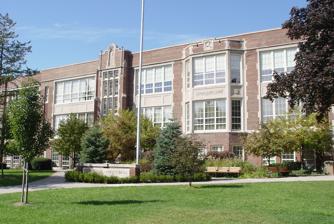
Building: Defer Elementary School
Country: United States of America
Year built: 1924
United States historic place Defer Elementary School U.S. National Register of Historic Places Michigan State Historic Site Location 15425 Kercheval, Grosse Pointe Park, Michigan Coordinates 42°22′59″N 82°56′14″W / 42.3831°N 82.9372°W / 42.3831; -82.9372 Built 1924 Architect George J. Haas Architectural style Tudor Revival NRHP reference No. 01000458 Significant dates Added to NRHP May 02, 2001 Designated MSHS August 29, 1996 Defer Elementary School is a school building located at 15425 Kercheval in Grosse Pointe Park, Michigan in Metro Detroit . It was designated a Michigan State Historic Site in 1996 and listed on the National Register of Historic Places in 2001. A part of the Grosse Pointe Public School System , it serves much of Grosse Pointe Park. History In the first two decades of the 20th century, the once predominantly rural Grosse Pointe area transformed into a residential suburb of Detroit. In 1921, in response to the influx of families, five school districts in what is now the Grosse Pointe area were consolidated into Rural Agricultural District No. 1 (later renamed the Grosse Pointe Public School District). The first building constructed after consolidation was Defer Elementary School, built on the site of a rhubarb patch owned by Ludwig Meininger. Defer was designed by architect George J. Haas and completed in 1924.  The school was named for George Defer, who was at the time the president of Grosse Pointe Park . At the time of construction, the surrounding neighborhoods were quickly growing, and by 1927 the school was overcrowded.  An addition to the school was constructed in 1928. Description Defer Elementary School is a three-story rectangular building built in the Tudor Revival style. This revival style was popular in Detroit and across the country in the years following World War I , and is symbolic of the prosperity of the era. The exterior is of brick with limestone detailing surrounding doors and windows. The doors are wood panelled with Gothic arches .  The interior is decorated with Pewabic tile ; in particular the kindergarten room contains a Pewabic fireplace and drinking fountain. The 1928 addition contains additional classrooms and a leaded glass conservatory. Modern use and feeder pattern Defer Elementary School is still used by the Grosse Pointe Public School District as an elementary school, and is the oldest building in the district. Typical enrollment was 465 students, but as of 2010 that number had dropped to approximately 420. Residents zoned to Defer are also zoned to Pierce Middle School in Grosse Pointe Park and Grosse Pointe South High School in Grosse Pointe Farms . References